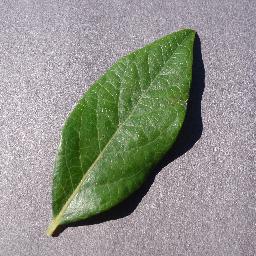
Label: Blueberry___healthy